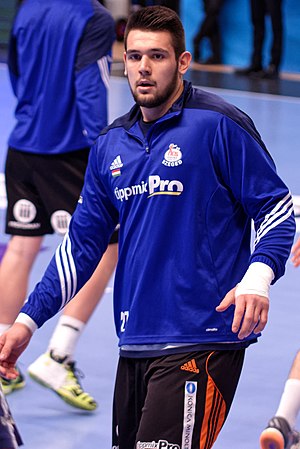
Bence Bánhidi
Bánhidi i 2017
Bence Bánhidi er en ungarsk håndboldspiller, som spiller i SC Pick Szeged og for Ungarns herrerhåndboldlandshold.